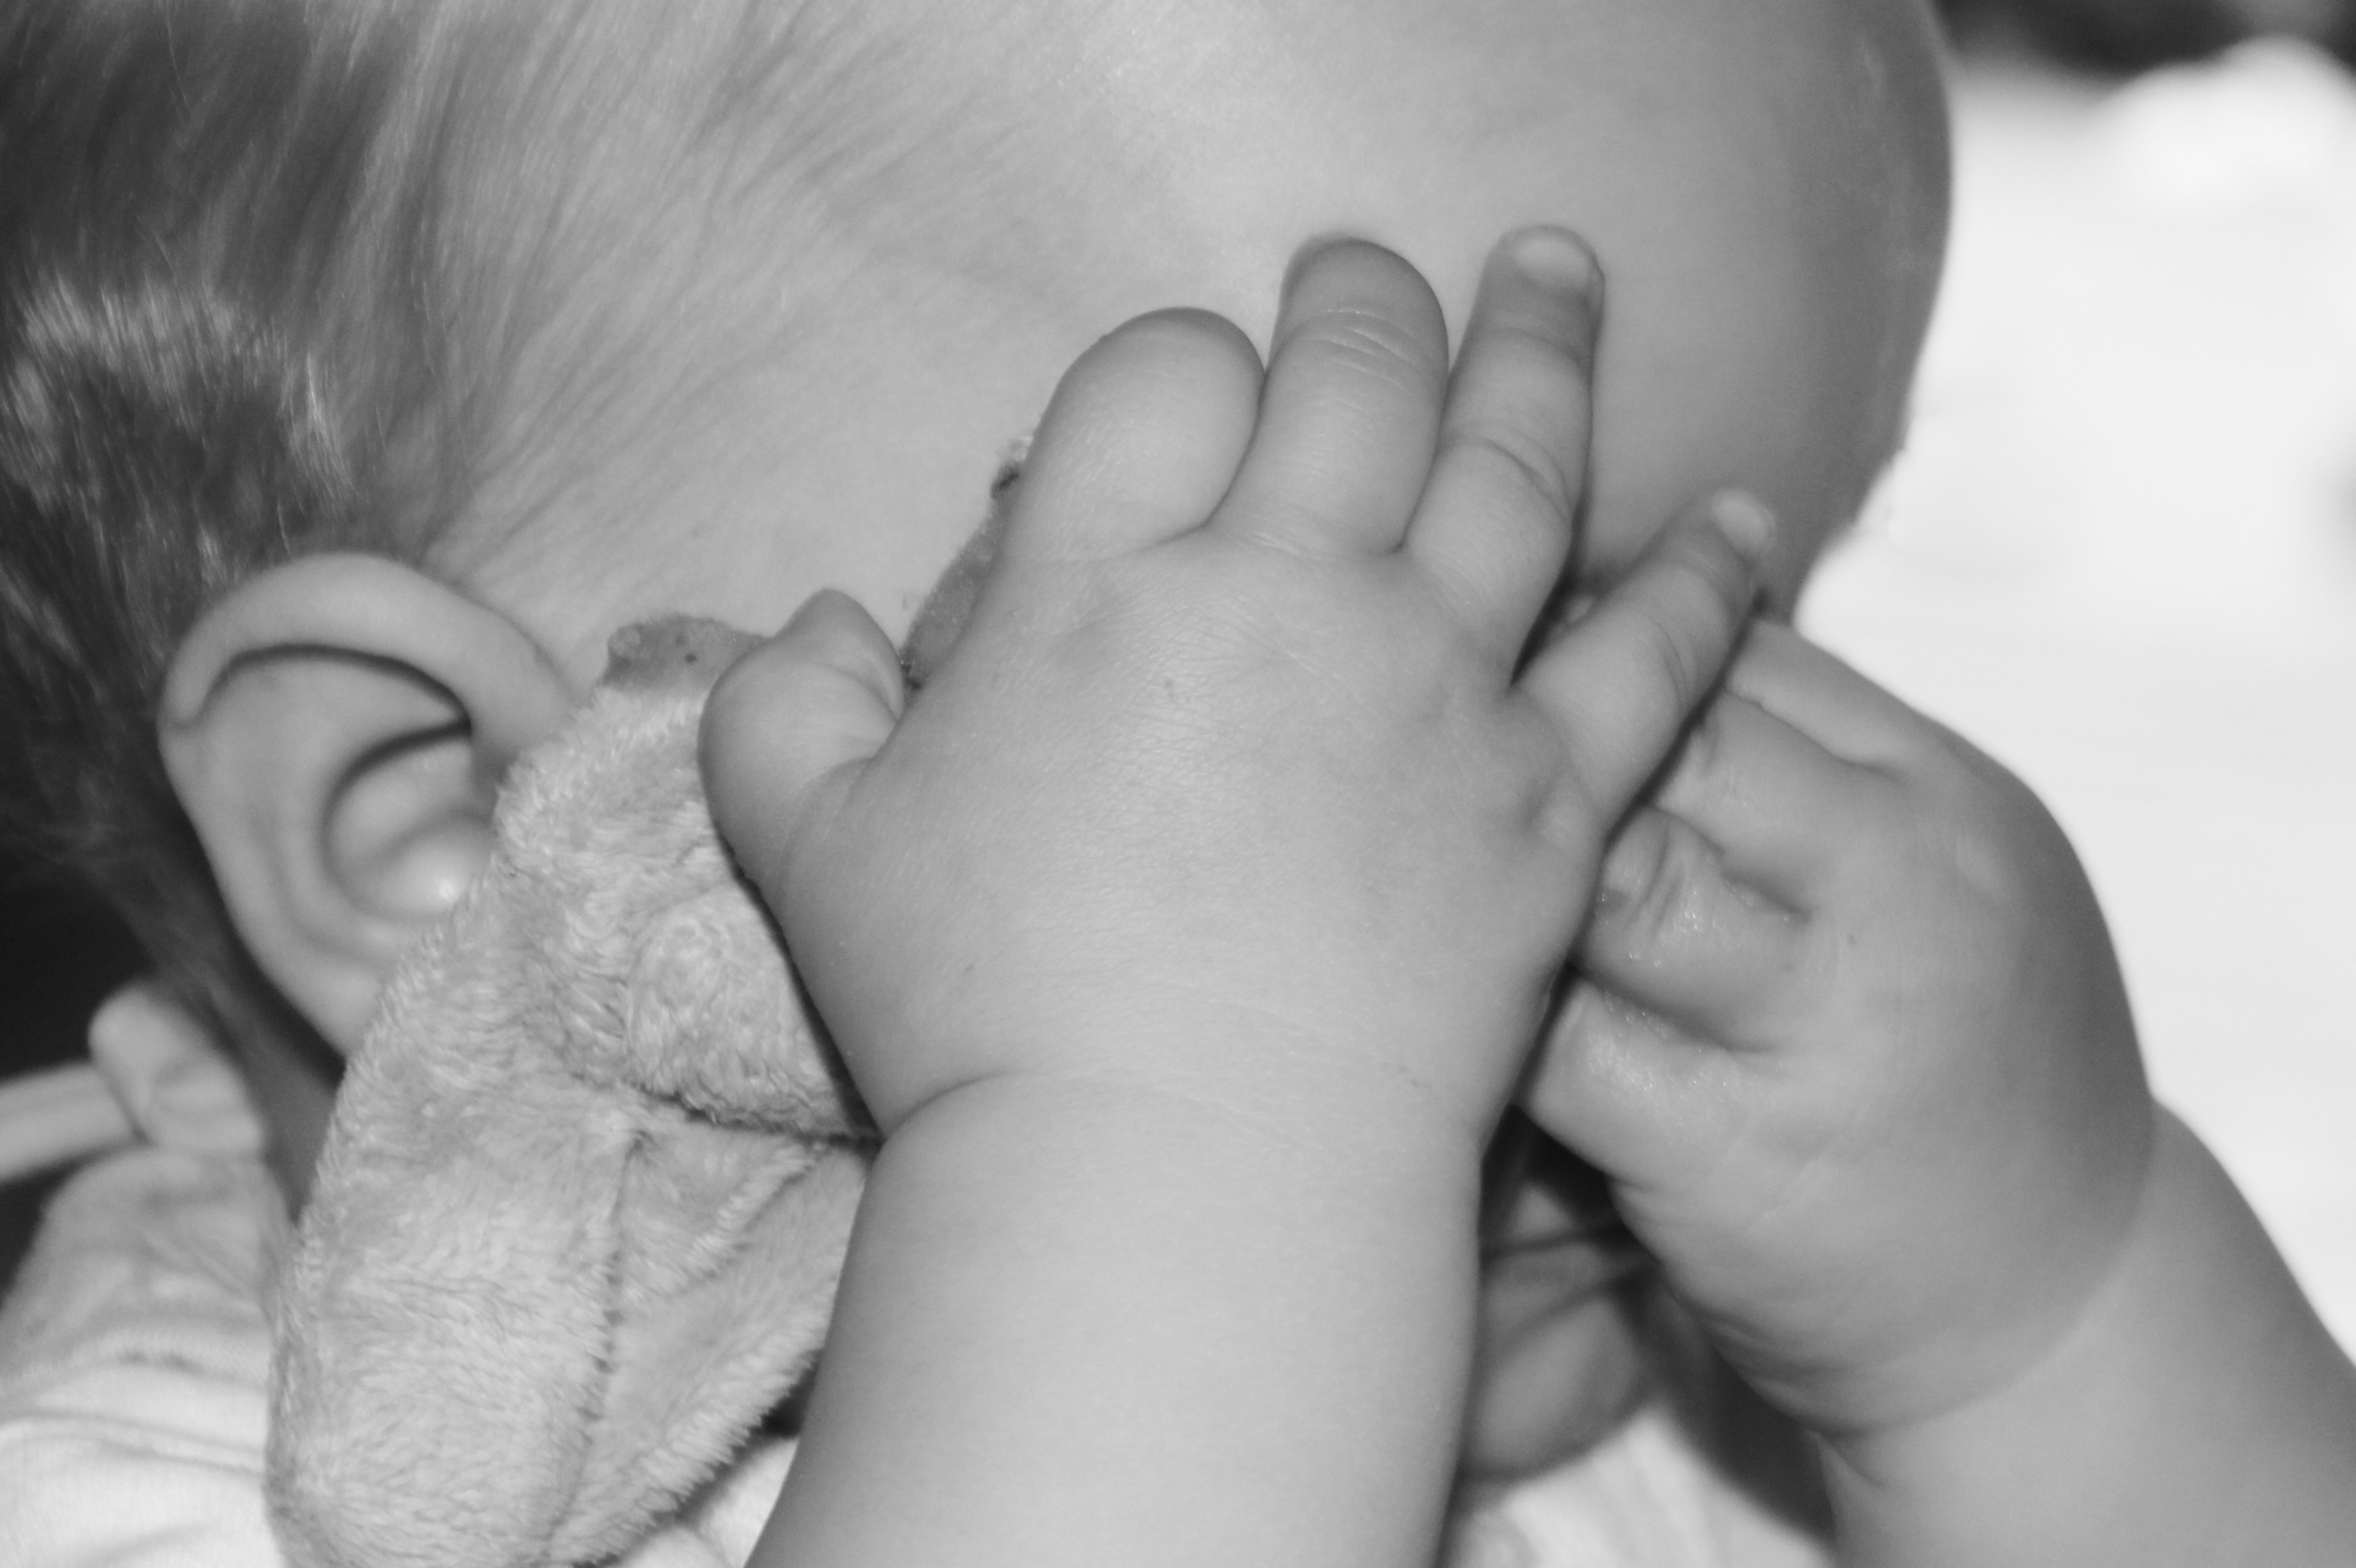
hand, person, black and white, cute, male, leg, finger, small, child, monochrome, baby, facial expression, mouth, close up, human body, sad, face, nose, hands, infant, eye, head, hide, skin, comfort, organ, cover, emotion, interaction, sense, monochrome photography, human action